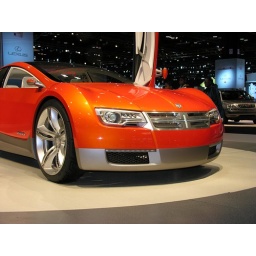
Dodge concept car in striking orange